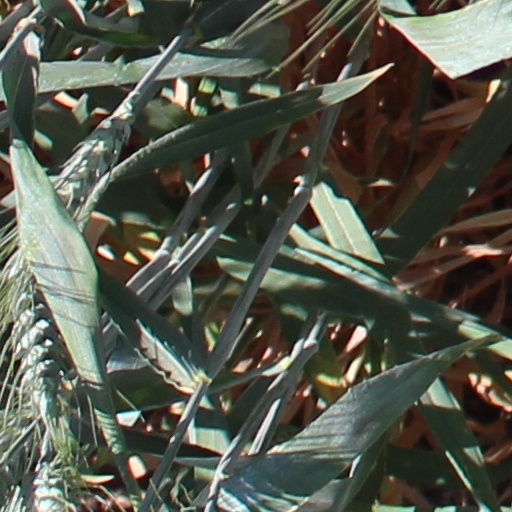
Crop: wheat